Western blot

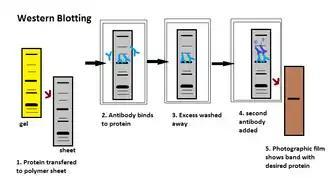
Probing process

During the detection process, the membrane is "probed" for the protein of interest with a modified antibody which is linked to a reporter enzyme; when exposed to an appropriate substrate, this enzyme drives a colorimetric reaction and produces a colour. For a variety of reasons, this traditionally takes place in a two-step process, although there are now one-step detection methods available for certain applications.